Jeremiah Brown (politician)

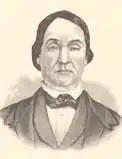
Jeremiah Brown

Jeremiah Brown (April 14, 1785 – March 2, 1858) was a Whig member of the U.S. House of Representatives from Pennsylvania.